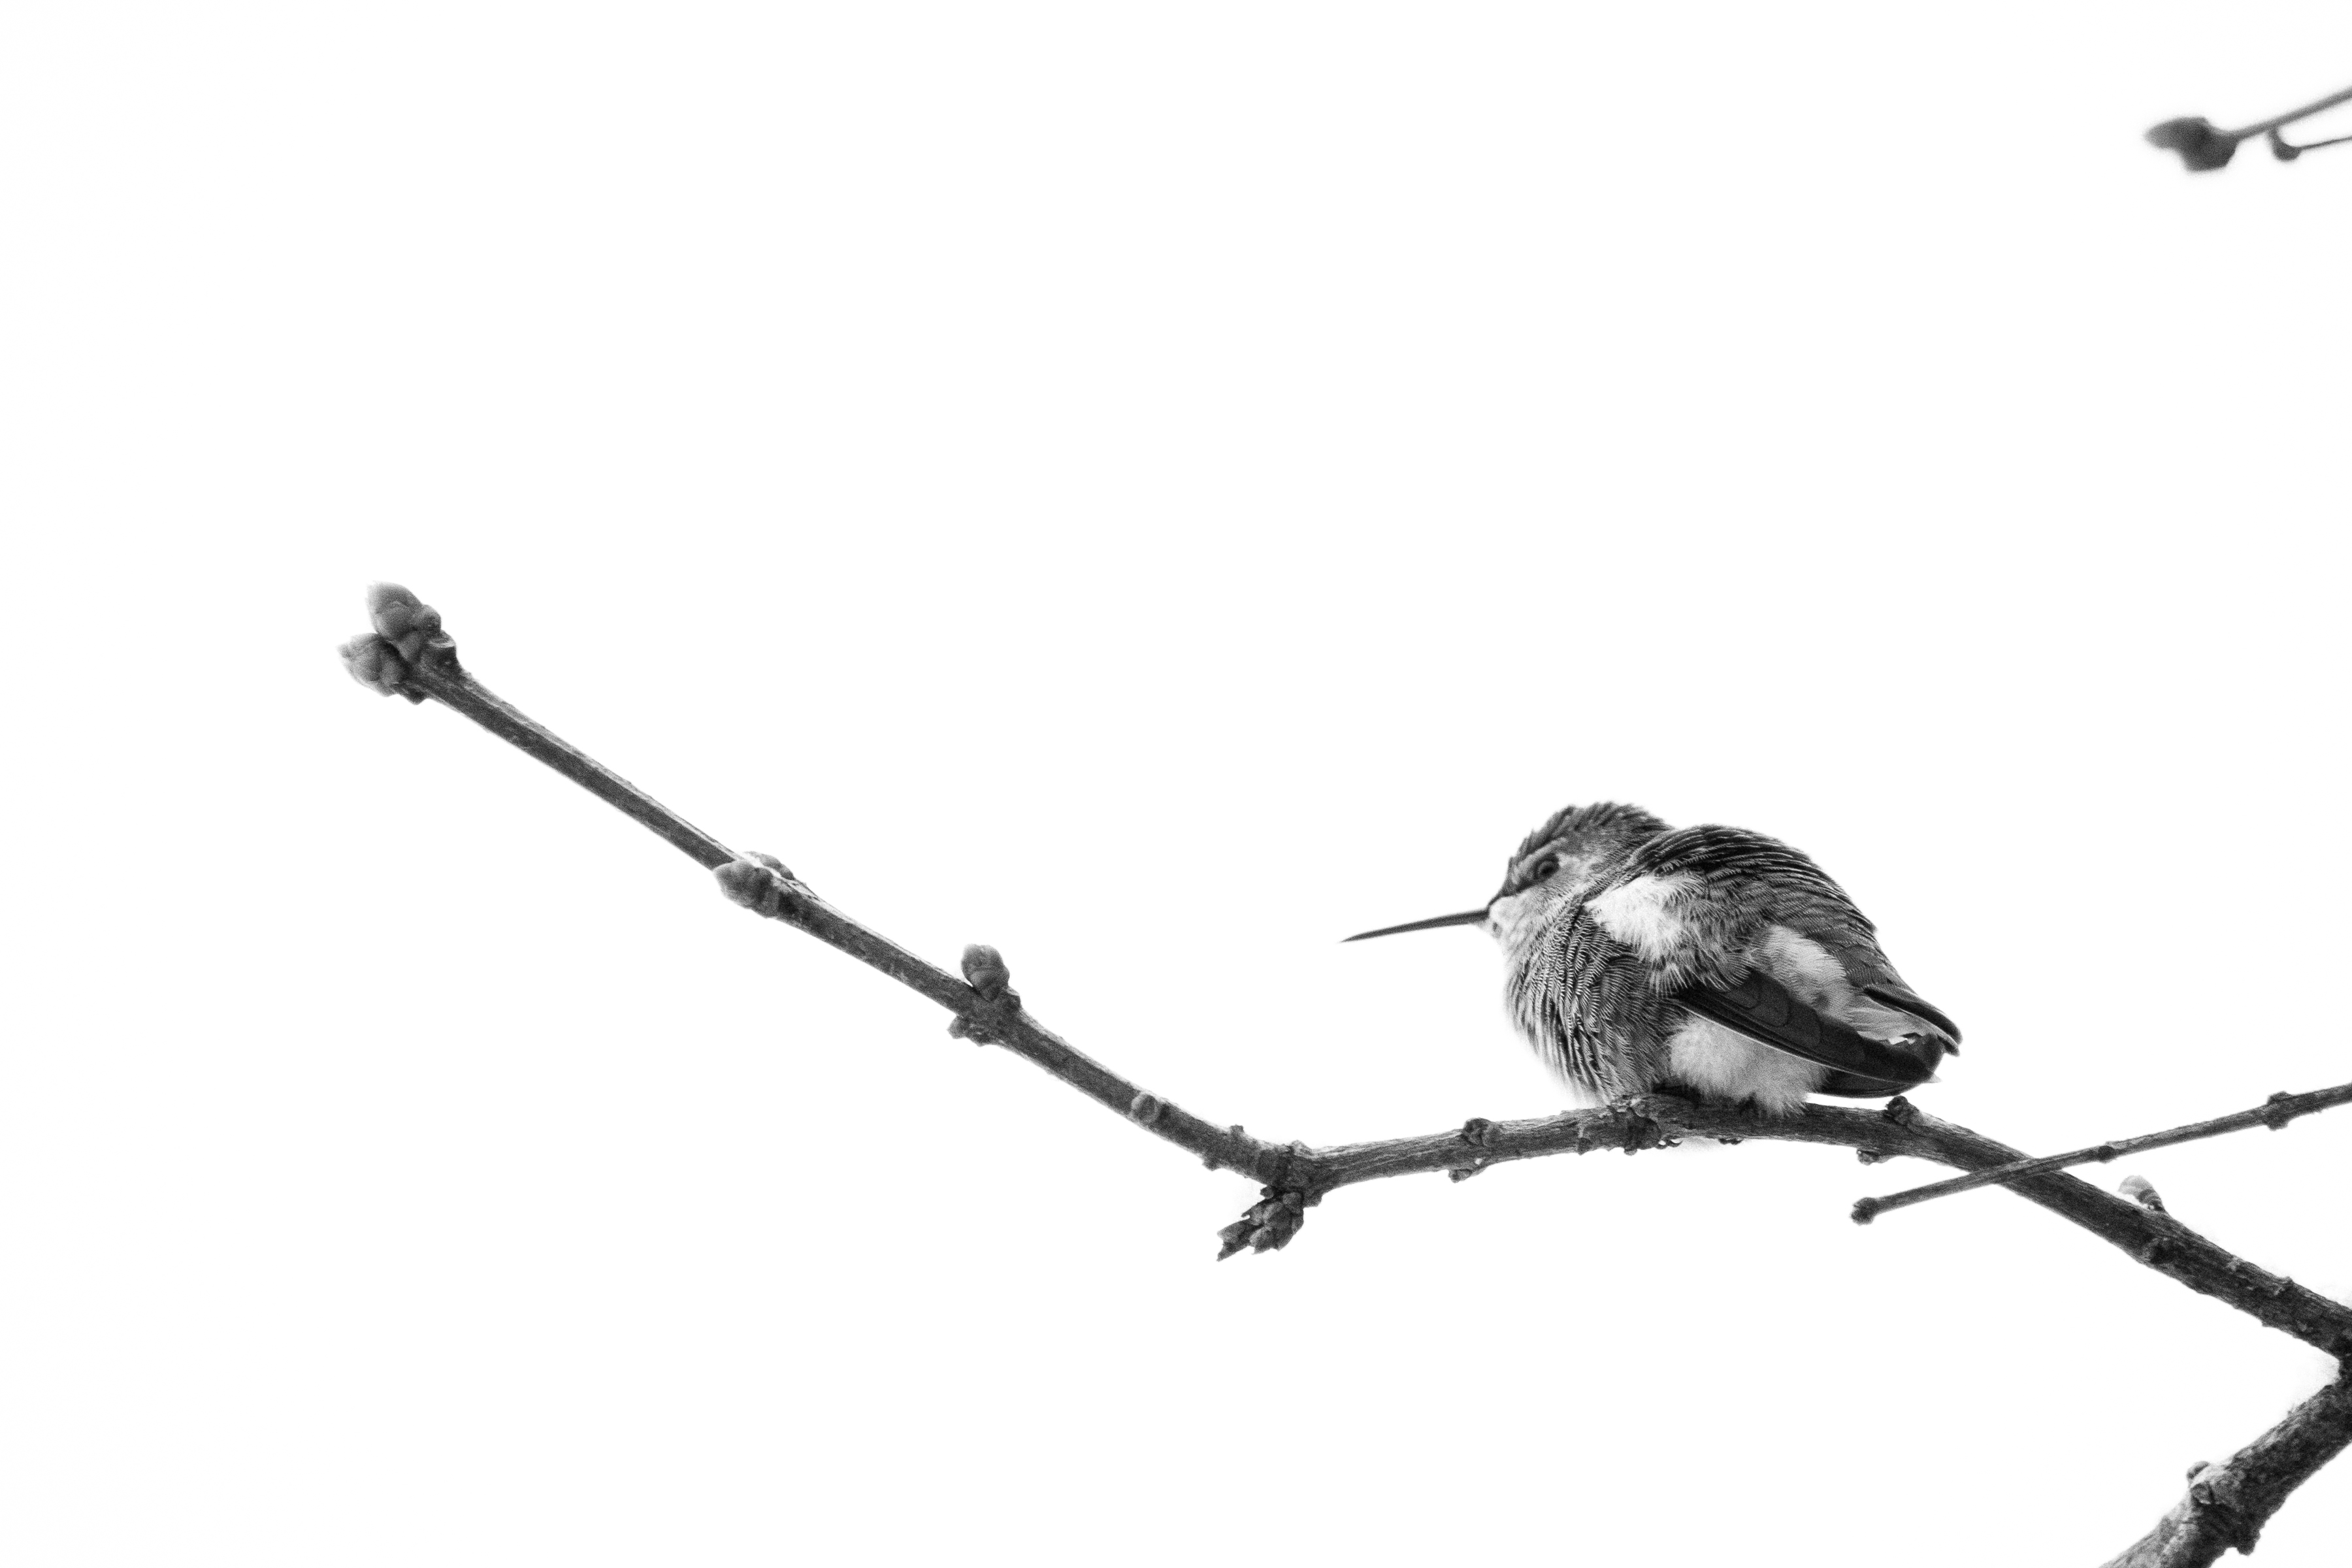
branch, bird, hummingbird, perching bird